John McMartin

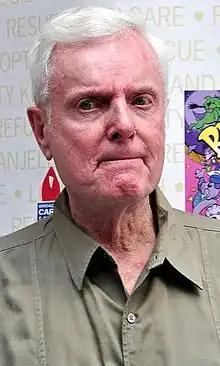
McMartin in July 2011

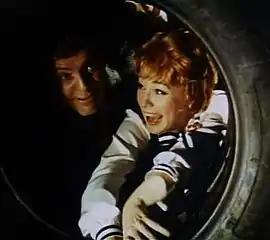
John McMartin and Shirley MacLaine in "Sweet Charity" (1969)

John Francis McMartin (August 21, 1929 – July 6, 2016) was an American actor of stage, film, and television. He made his off-Broadway debut in "Little Mary Sunshine" in 1959, and acted on Broadway for more than 50 years. He won a Theatre World Award in 1960 and was nominated for a Tony for his role in "Sweet Charity" in 1966. On television, McMartin appeared on the soap opera "As the World Turns," and the TV shows "East Side West Side," "Beauty and the Beast," "The Golden Girls","The Bob Newhart Show, and" "Murder, She Wrote". He also had film roles in "All the President's Men" (1976), "Blow Out", and "Legal Eagles".